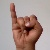
The image shows a hand gesture representing the letter 'I' in Indian Sign Language.